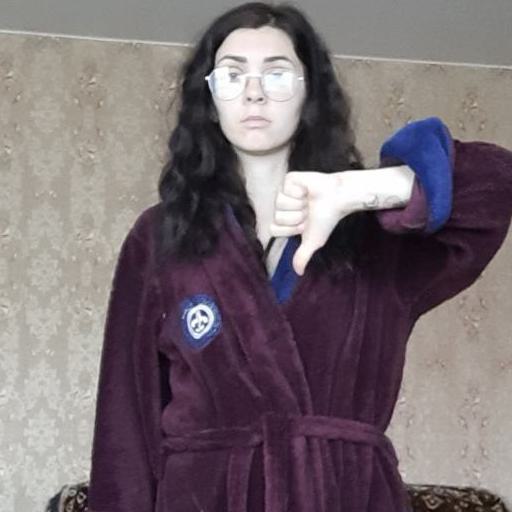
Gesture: dislike